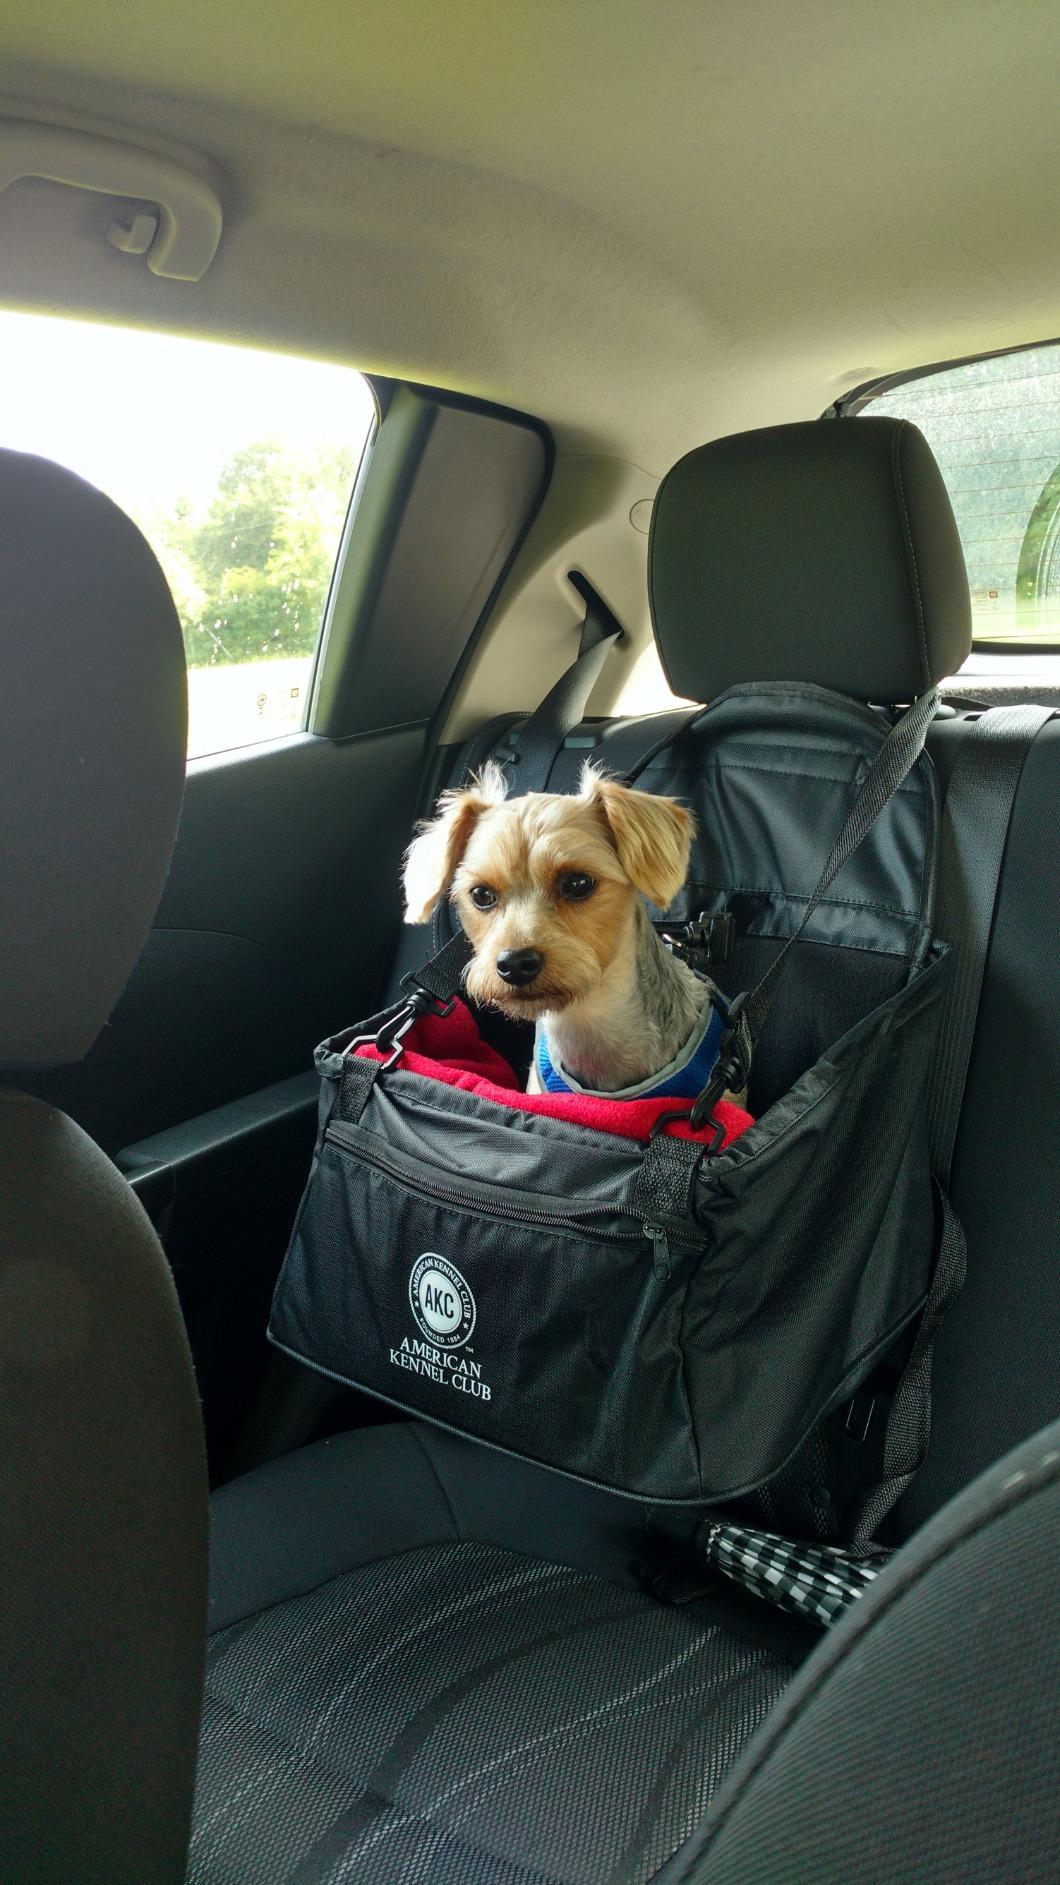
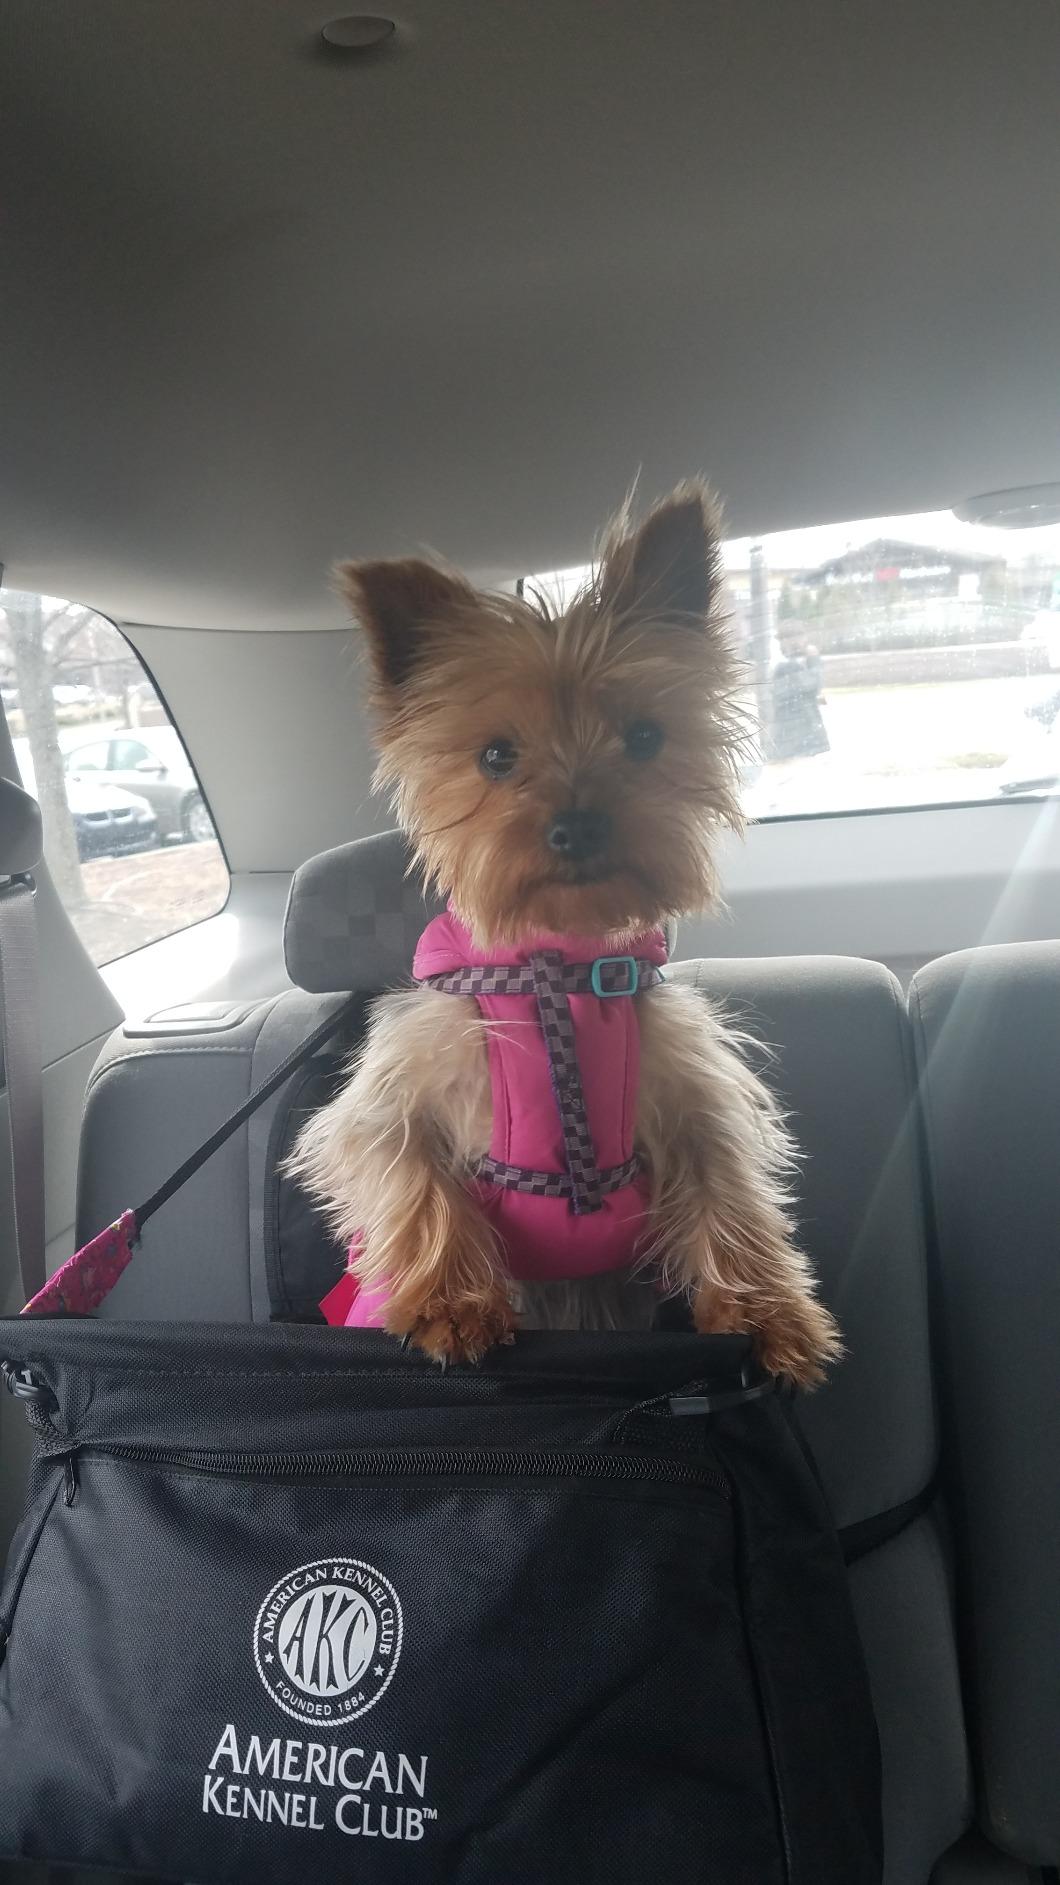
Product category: items_kennel
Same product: yes